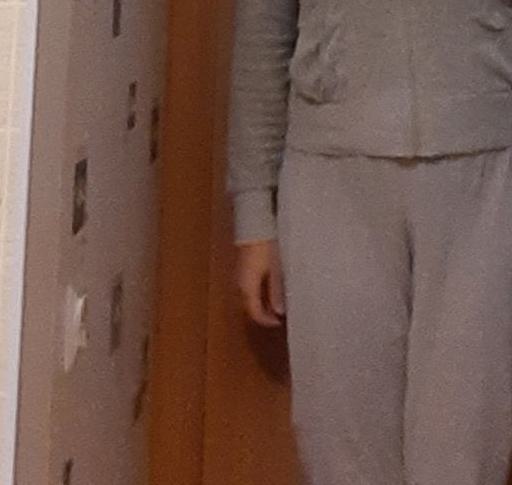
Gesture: no_gesture